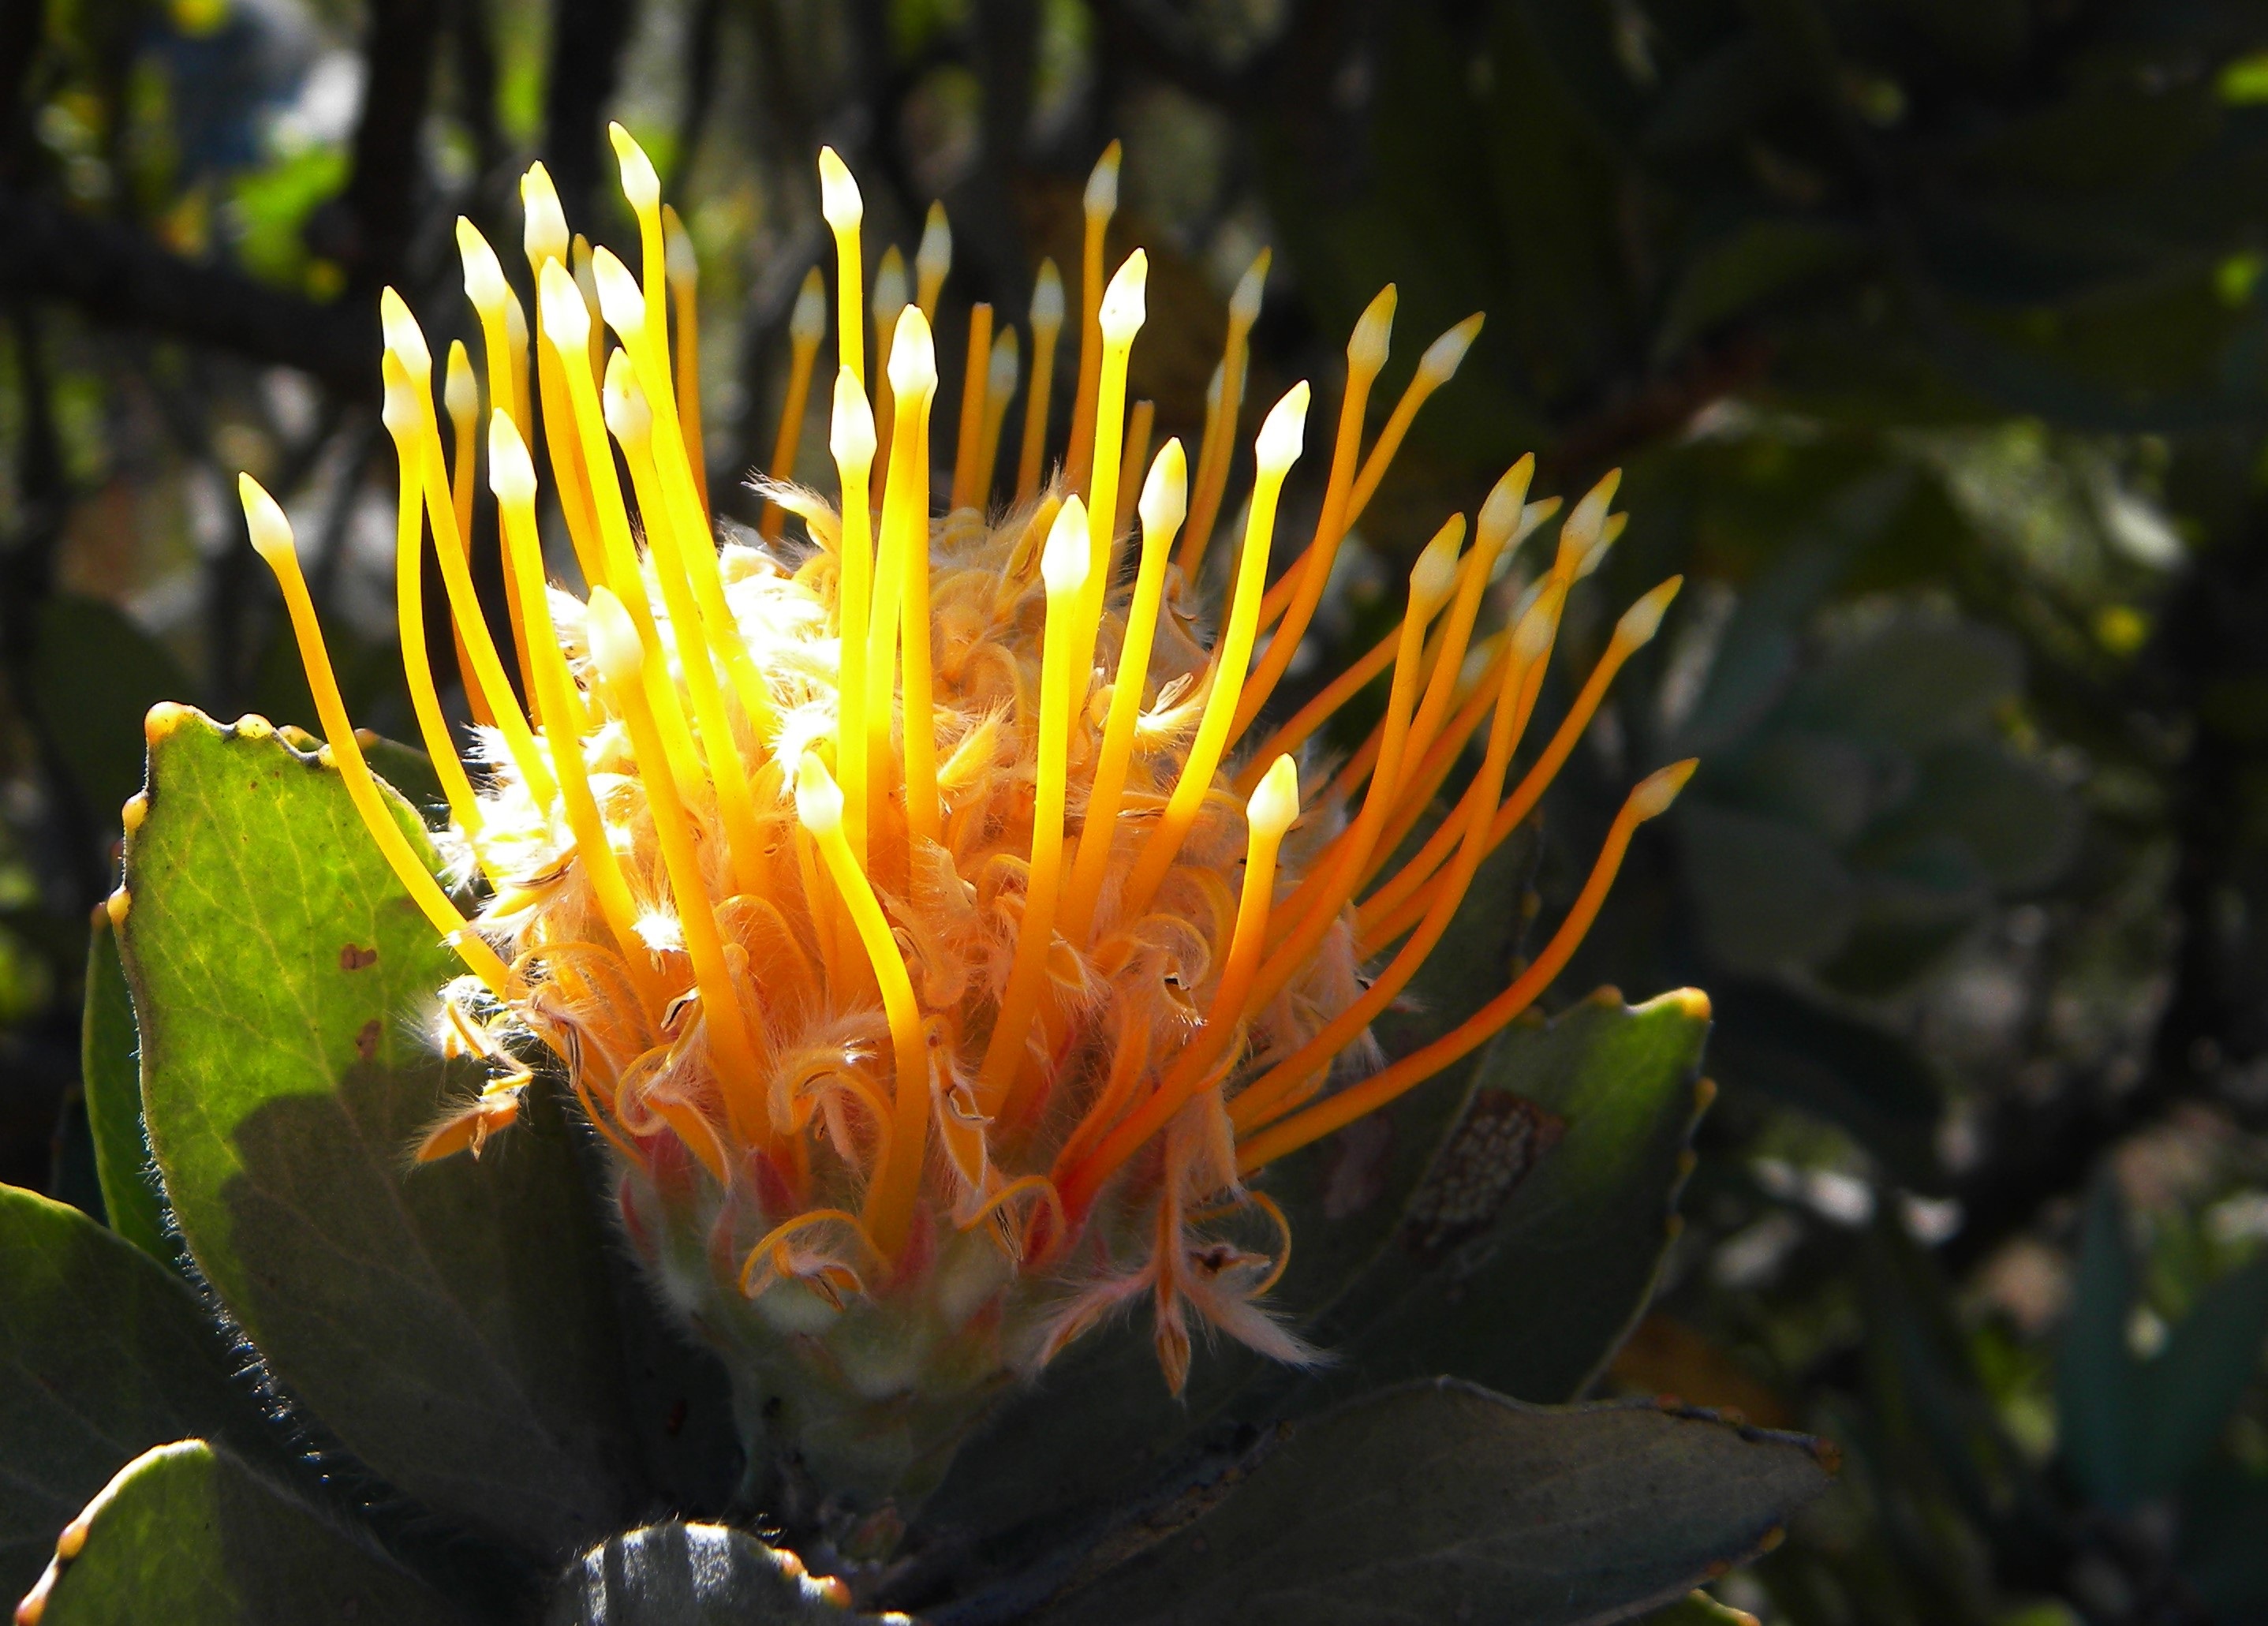
tree, nature, plant, sunlight, leaf, flower, summer, orange, green, botany, yellow, flora, table mountain, plants, wildflower, shrub, flowering, macro photography, flowering plant, land plant